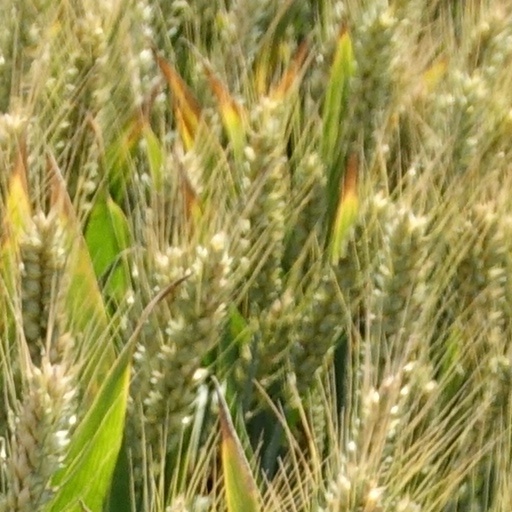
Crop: wheat